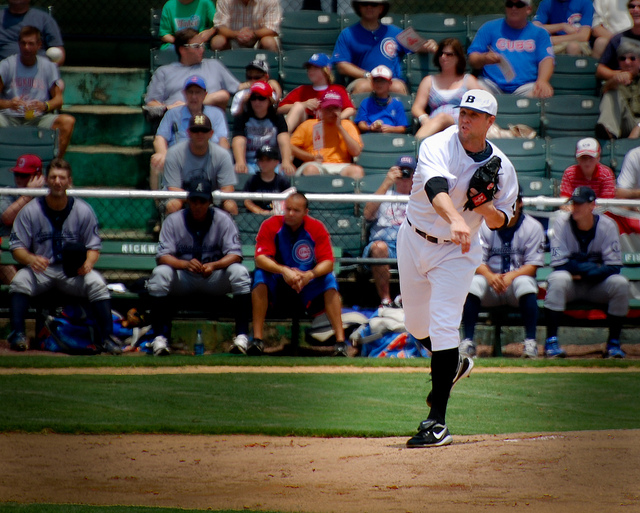
cầu thủ bóng chày đang ném bóng về phía trước trong trận đấu